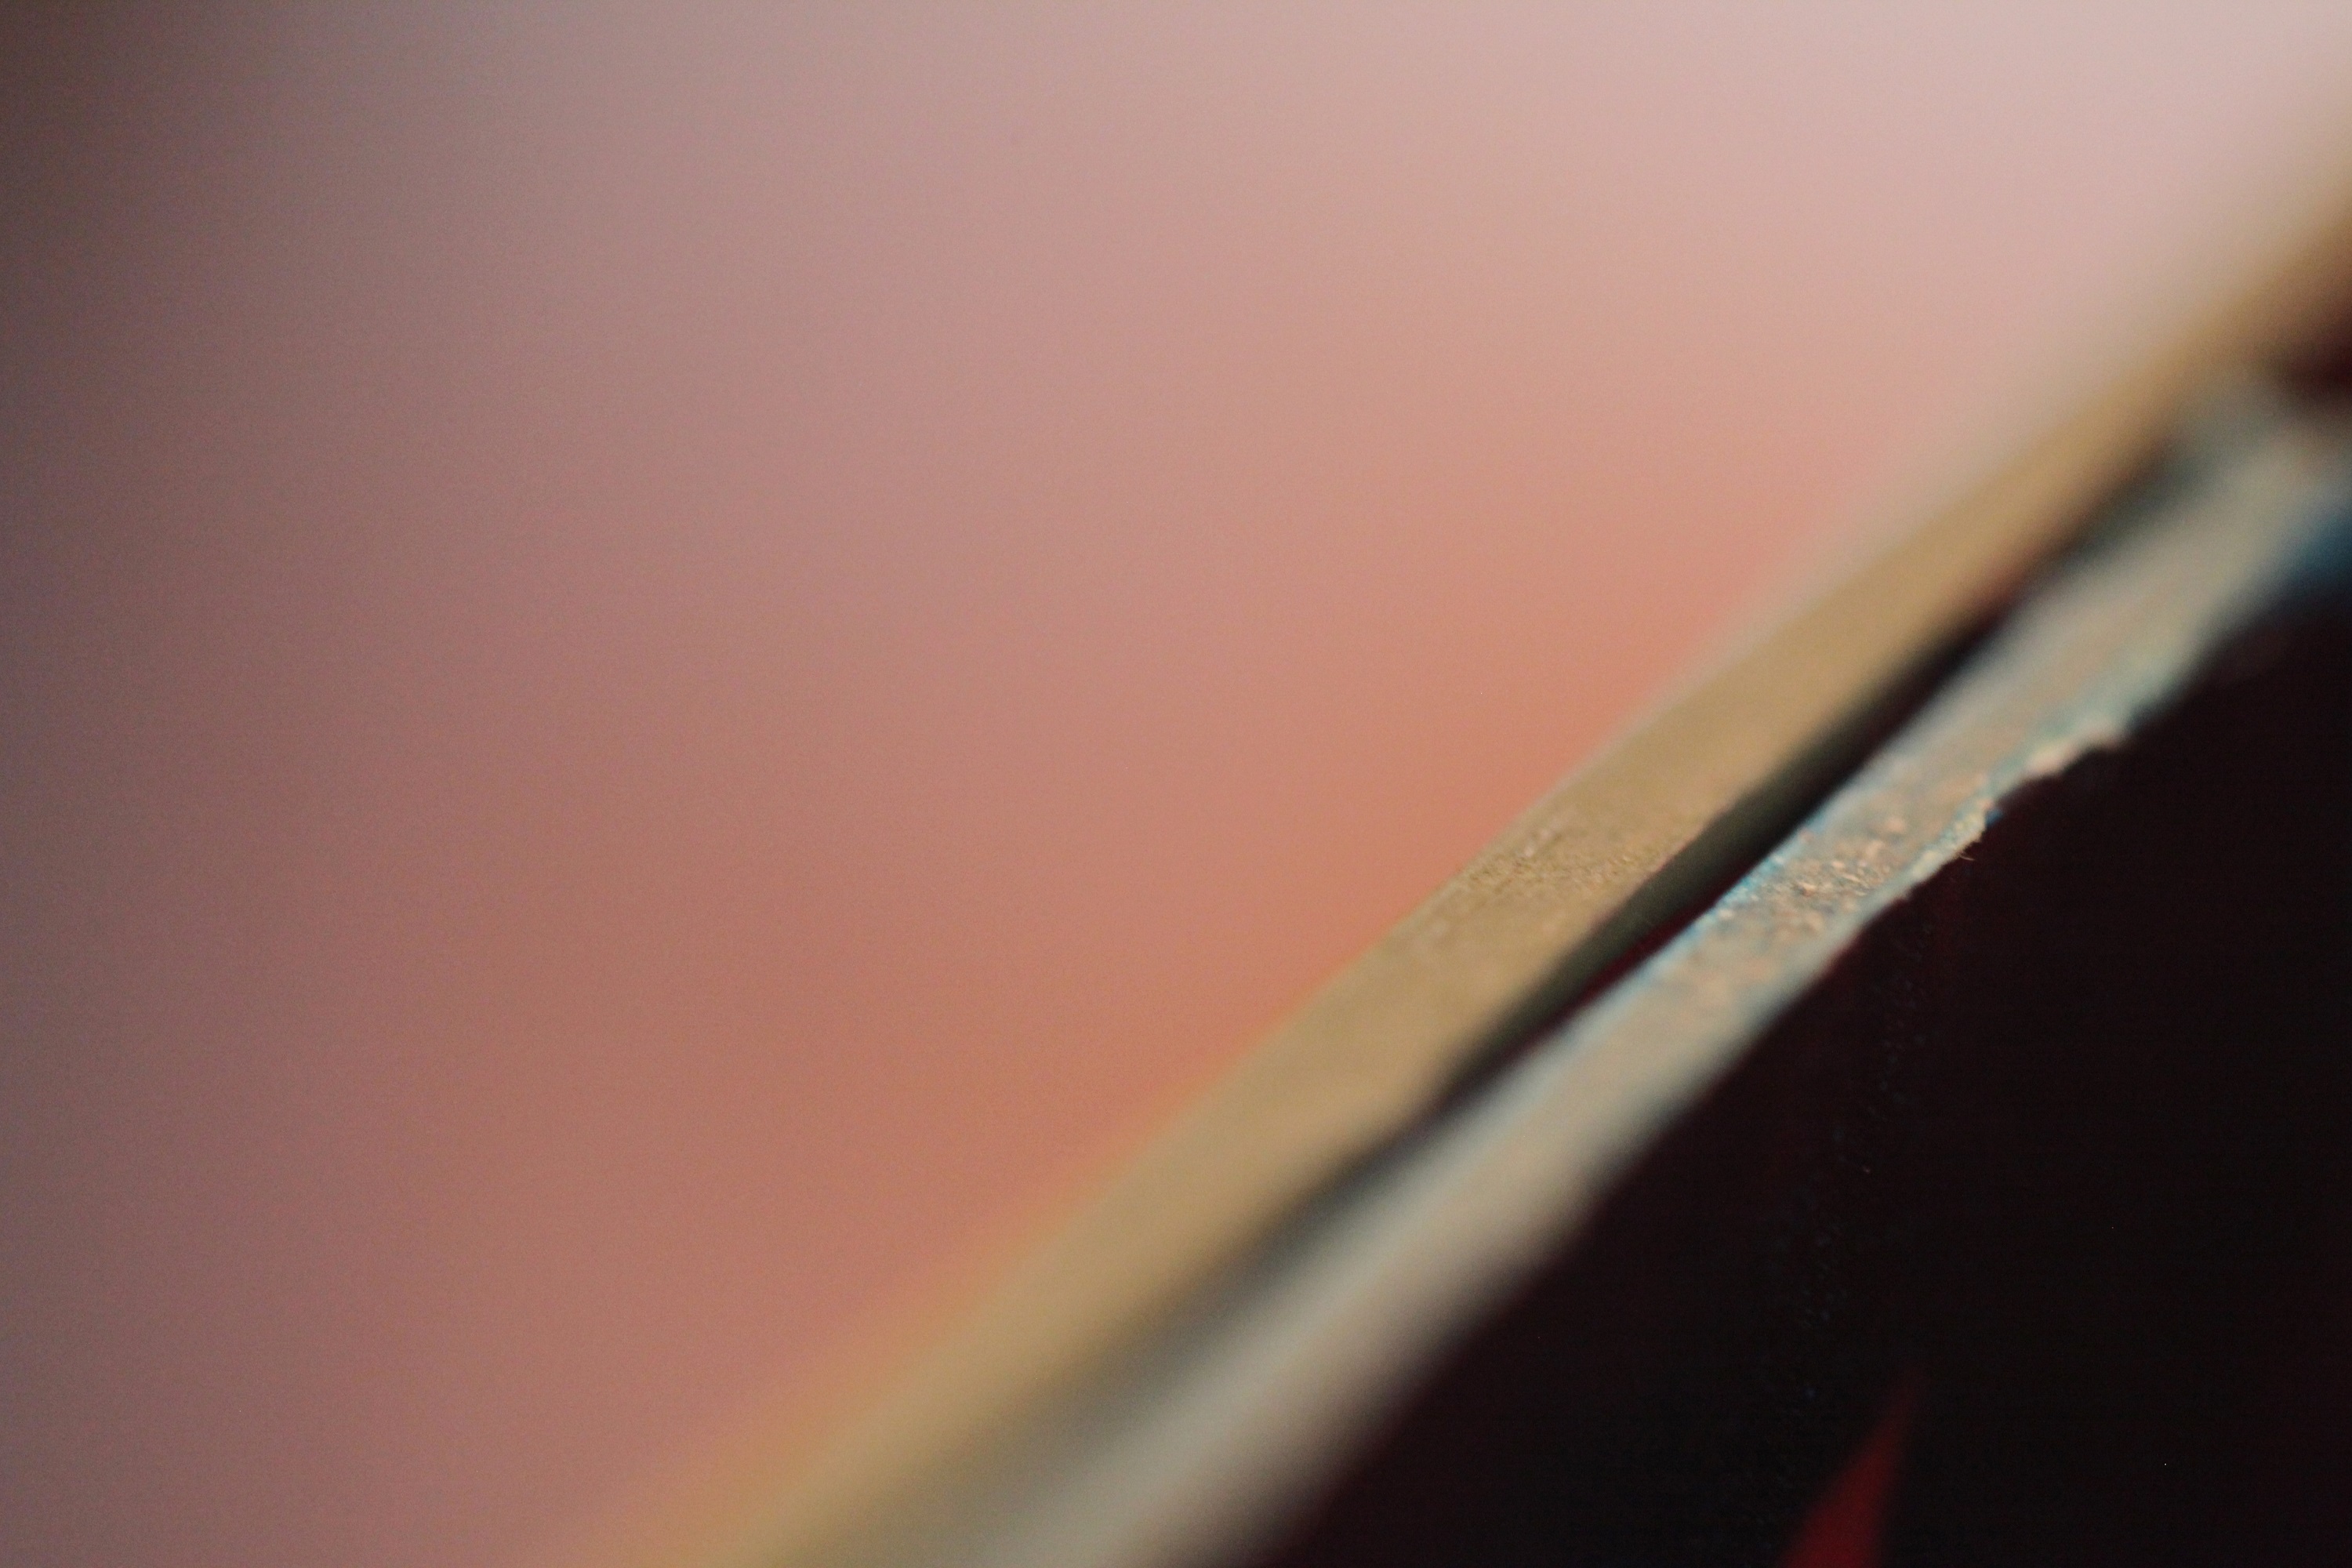
hand, light, sunlight, line, red, color, close up, shape, macro photography, atmosphere of earth